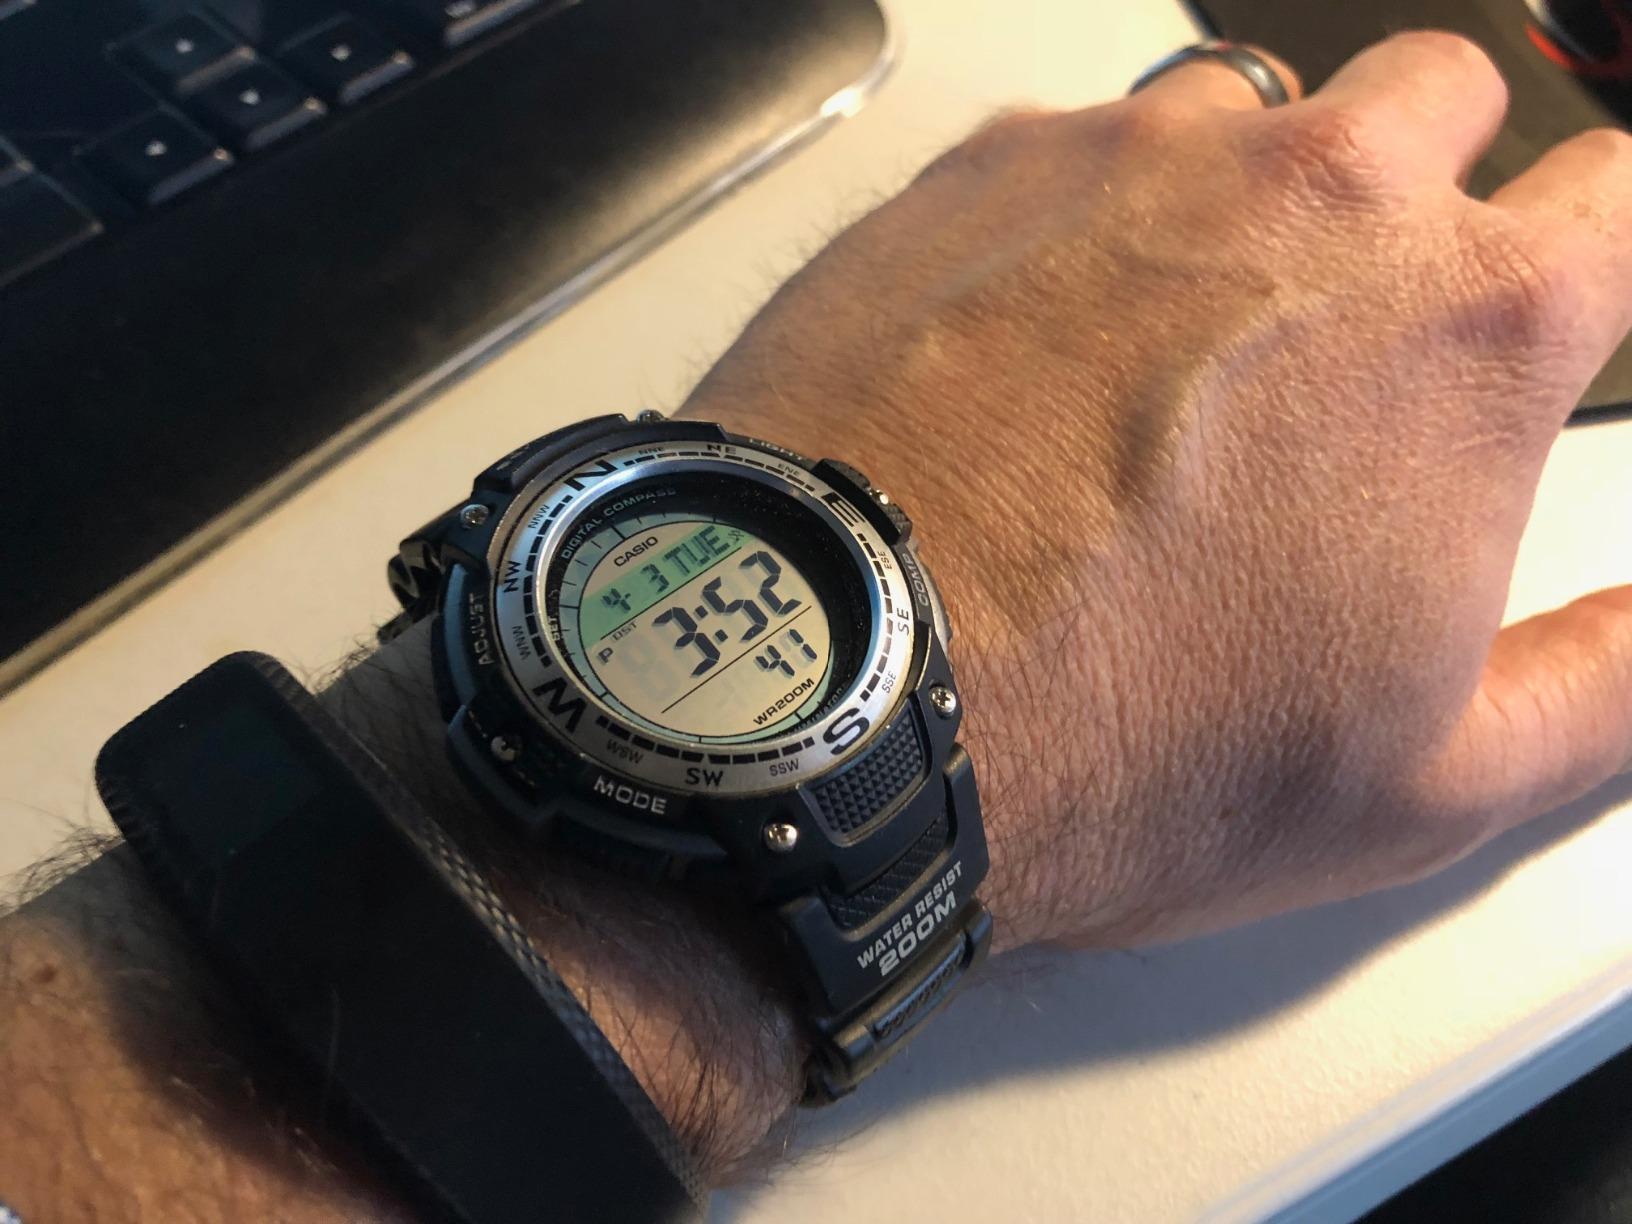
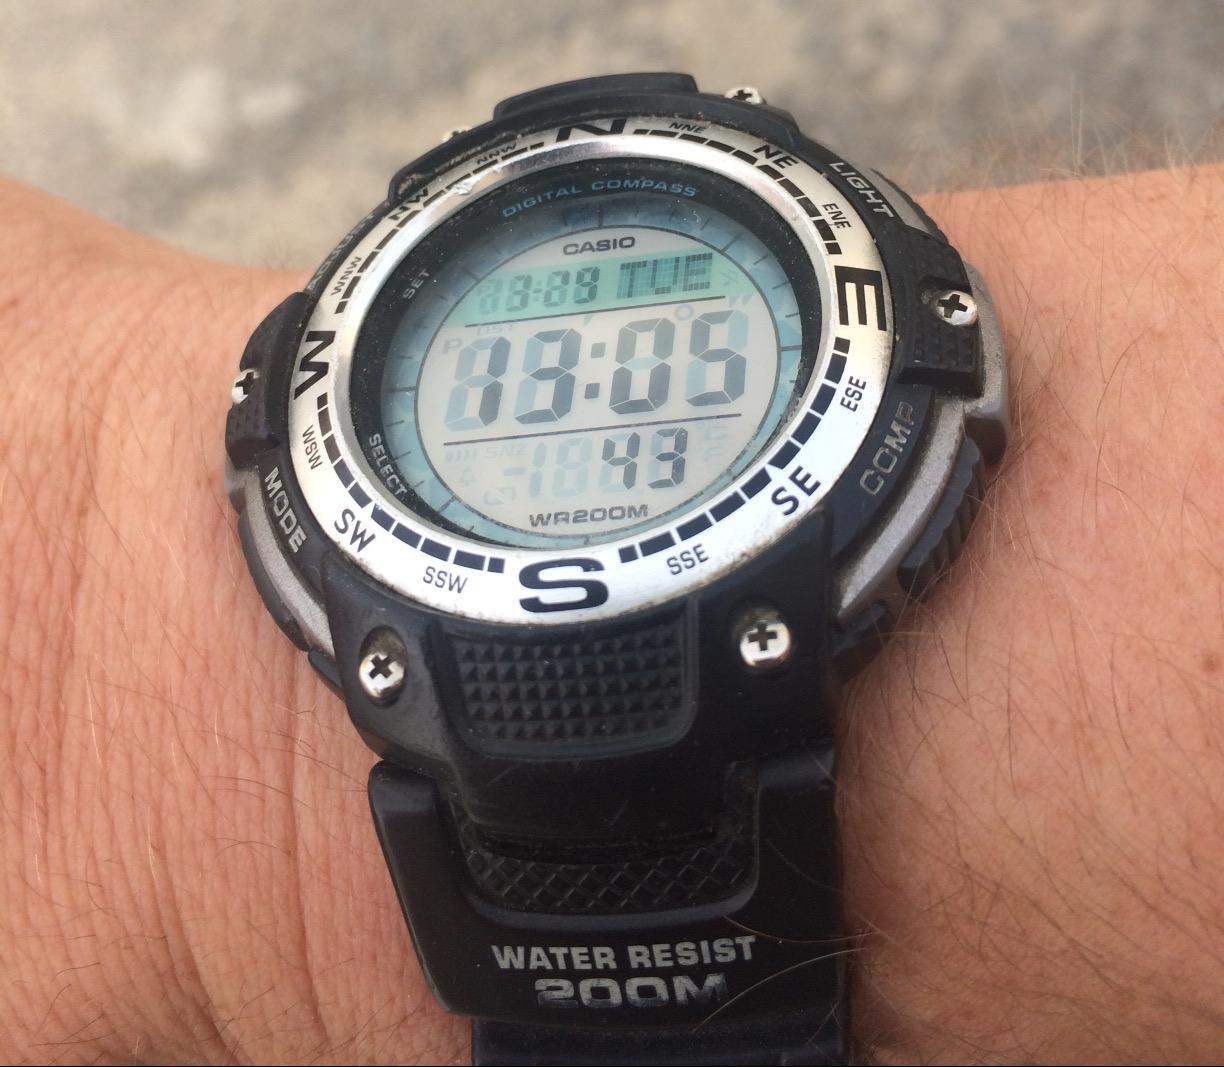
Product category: accessories_watch
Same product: yes